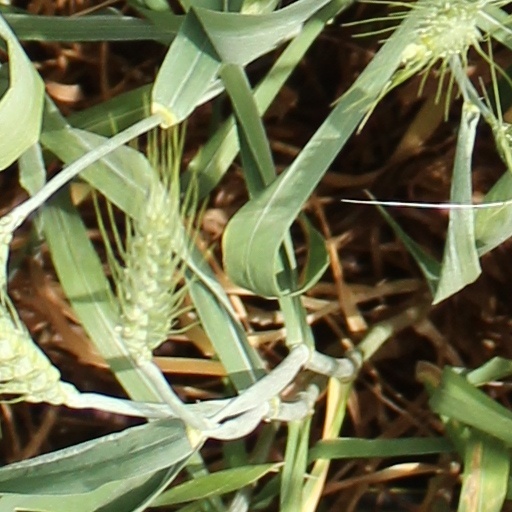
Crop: wheat